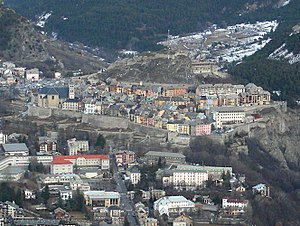
Briançon
Den gamle bydel
Briançon er en købstad i regionen Provence-Alpes-Côte d'Azur i Frankrig. Byen er med sine 1.326 m.o.h. den højest beliggende købstad i Frankrig og er næsthøjest beliggende i Europa, kun overgået af Davos i Schweiz. Briançon ligger i de franske alper tæt på grænsen til Italien. Briançon ligger i Durance-dalen. Nordøst for byen udspringer floden Durance.